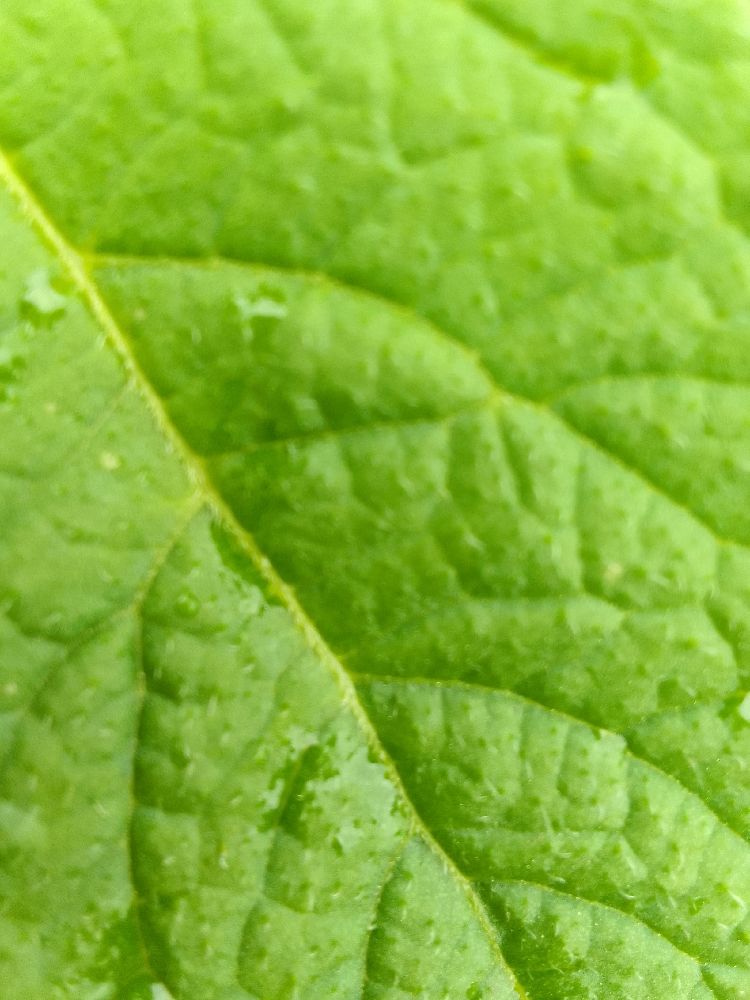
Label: Healthy